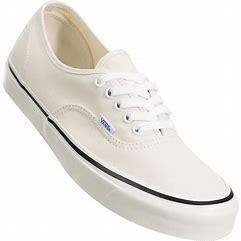
Brand: Vans
Model: Anaheim Factory Authentic 44 DX